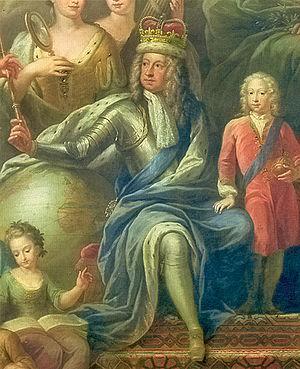
George Iᵉʳ fut roi de Grande-Bretagne du 1ᵉʳ août 1714 jusqu'à sa mort. Il fut antérieurement élevé à la condition de duc de Brunswick-Lunebourg et de prince-électeur du Saint-Empire romain germanique à partir de 1698.